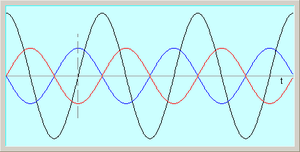
Le déphasage entre deux ondes est la différence entre leurs phases. Souvent, on mesure cette différence de phases à un même instant pour les deux ondes, mais pas toujours au même endroit de l'espace.